Nedim Şener

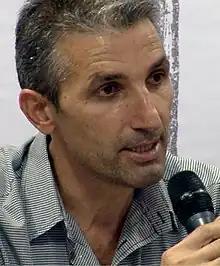
Nedim Şener in 2015

Nedim Şener (born 28 November 1966 in Germany) is a Turkish writer and journalist who has written for the "Milliyet" (since 1994) and "Posta" newspapers. He has received a number of journalism awards, including the Turkish Journalists' Association Press Freedom Award, the International Press Institute's World Press Freedom Heroes award, and PEN Freedom of Expression Award. He is particularly known for his 2009 book on the assassination of Hrant Dink, which showed the role of Turkish security. He is under indictment in the Odatv case of the Ergenekon trials because, he believes, his 2009 book alleged that police officers responsible for the Ergenekon investigation were responsible for the Dink murder.